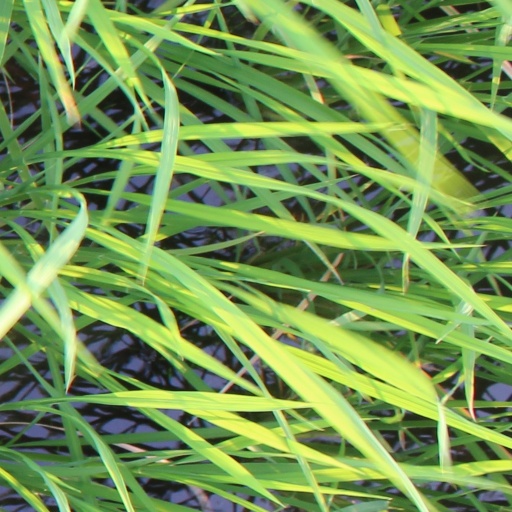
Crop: rice